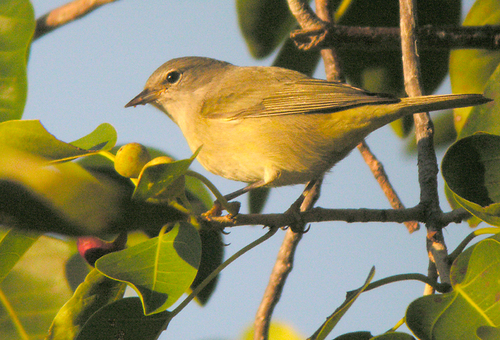
this is a yellow bird with a grey head and grey wings.
a small yellowish brown bird with a small pointed beak.
a small bird with a white breast, and a flat bill and a multicolored body
this bird appears to be a beige color with black bead eyes.
a small bird with a round belly and a small head.
this bird has wings that are brown and has a yellow belly
this small bird has a green yellow body, small black eyes, and a petite dark brown bill.
this bird has wings that are yellow and had a white belly
this particular bird has a belly that is yellow with black patchesa small yellow bird with a long tail, long legs, a small head, black eye, and short pointy beak.
Species: Orange Crowned Warbler